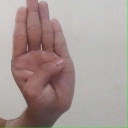
अक्षर: ब